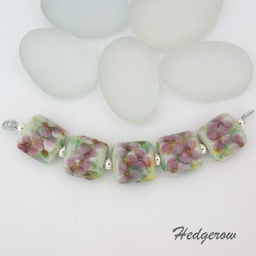
A set of five 15mm nugget shaped beads, in minty green glass with frit and watercolour effect flowers